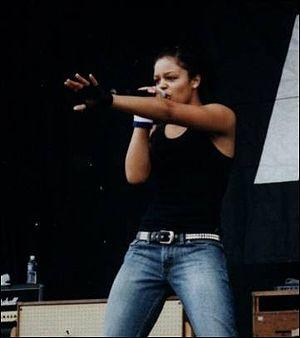
Felicia Lily « Fefe » Dobson est une chanteuse canadienne née le 28 février 1985 à Scarborough en Ontario.